Aviation fuel

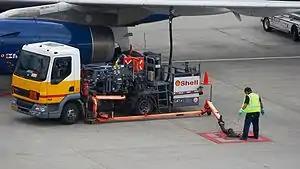
British Airways Airbus A321 being refueled

Any fueling operation can be very dangerous, and aviation operations have characteristics which must be accommodated. As an aircraft flies through the air, it can accumulate static electricity. If this is not dissipated before fueling, an electric arc could occur and ignite fuel vapors. To prevent this, aircraft are electrically bonded to the fueling apparatus before fueling begins, and are not disconnected until after fueling is complete. Some regions require the aircraft and/or fuel truck to be grounded too. Pressure fueling systems incorporate a dead man's switch to preclude unmonitored operation.